The Island of Doom

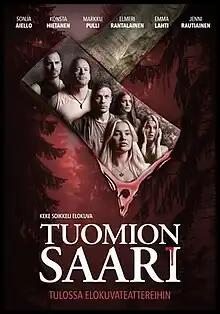
Original Finnish film poster

The Island of Doom is a 2023 Finnish slasher horror film written, co-produced and directed by Keke Soikkeli. It tells the story of a group of young adults who go camping on a remote lake island, where they are stalked by someone. The film is introducing Sonja Aiello in the leading role.